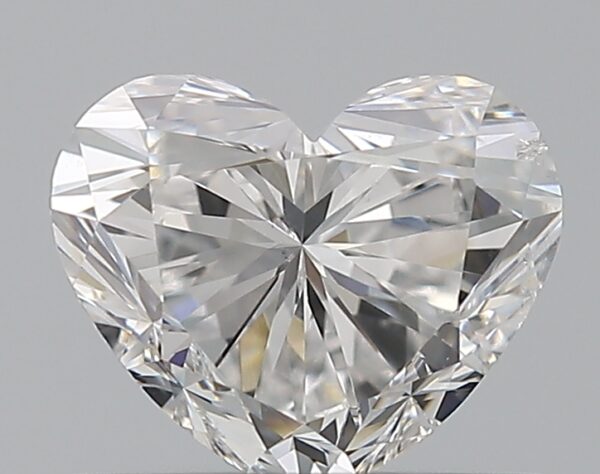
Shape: heart
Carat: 0.7
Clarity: SI2
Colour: E
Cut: VG
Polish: EX
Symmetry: VG
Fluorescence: N
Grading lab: GIA
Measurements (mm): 5.06 x 6.08 x 3.67